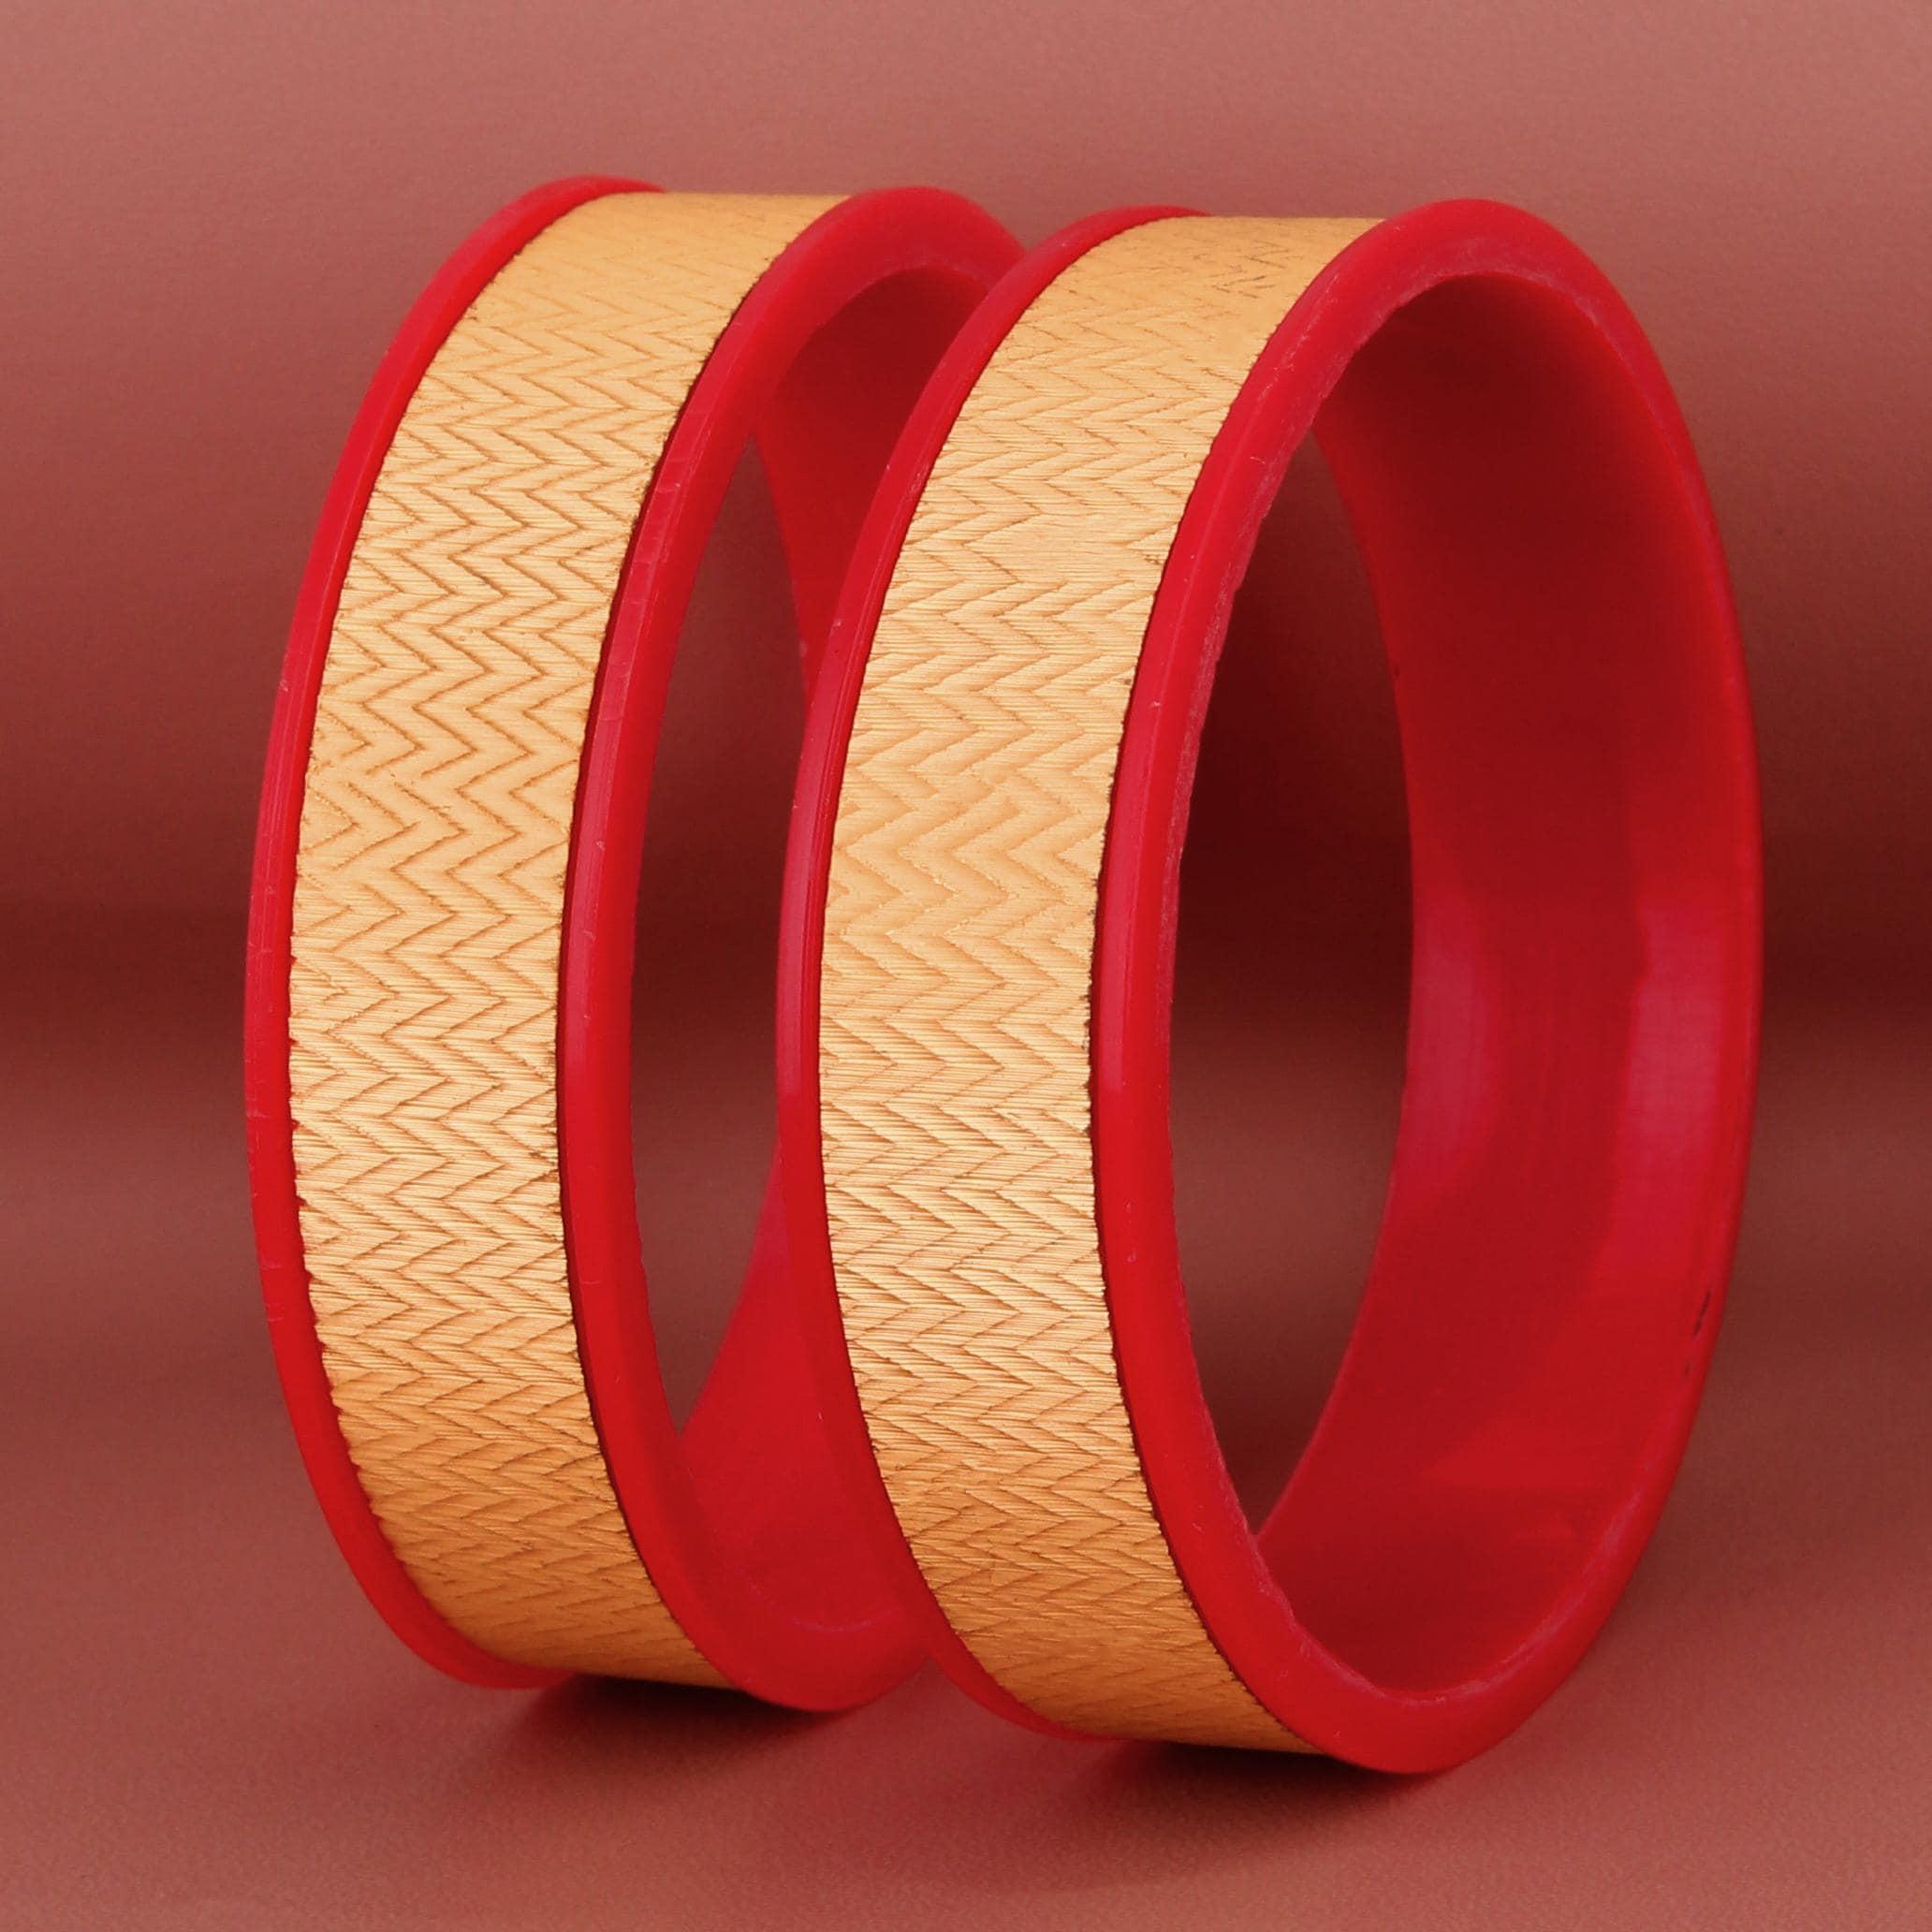
Lucky Jewellery Designer pair of Sankha & bengali pola Reddish maroon color Traditional Ethnic Bangles set For Women (228-J1BG-1715-R2-28)
Type: Bangles
Brand: LUCKY JEWELLERY
Price: Rs. 279
This pair of Bangles will make you Stunning and Graceful look. The Bangles are delicately studded with sparkling crystal stone. Adorn it with your favourite formal attire to enhance your overall looks. This Bangles set is studded with finest quality of coloured that gives render amazing look.Disclaimer:The color of the image and product may slightly differ depending upon the screen resolution.
Features: bangle set for women,bangles set,women bangle set
Included: 2 pcs. bangle set